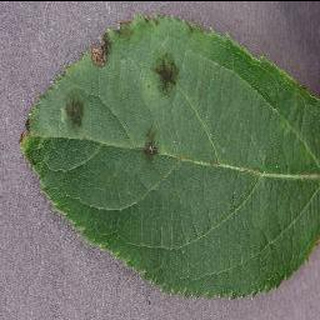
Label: apple_apple_scab